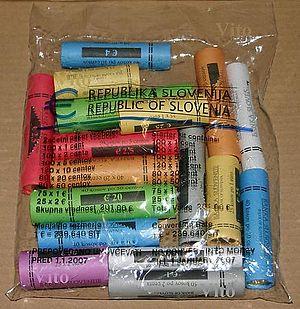
Les pièces en euro de la Slovénie sont les pièces de monnaie en euro émises par la Slovénie. Dans la pratique, elles sont frappées par les ateliers monétaires de différents pays de la zone euro. L'euro a virtuellement remplacé l'ancienne monnaie nationale, le tolar, le 28 juin 2004 lors de l'entrée dans le MCE II, au taux de conversion de 1 euro = 239,640 tolar et la Slovénie est entrée dans la zone euro le 1ᵉʳ janvier 2007. Les pièces en euro slovènes ont cours légal dans la zone depuis cette date.